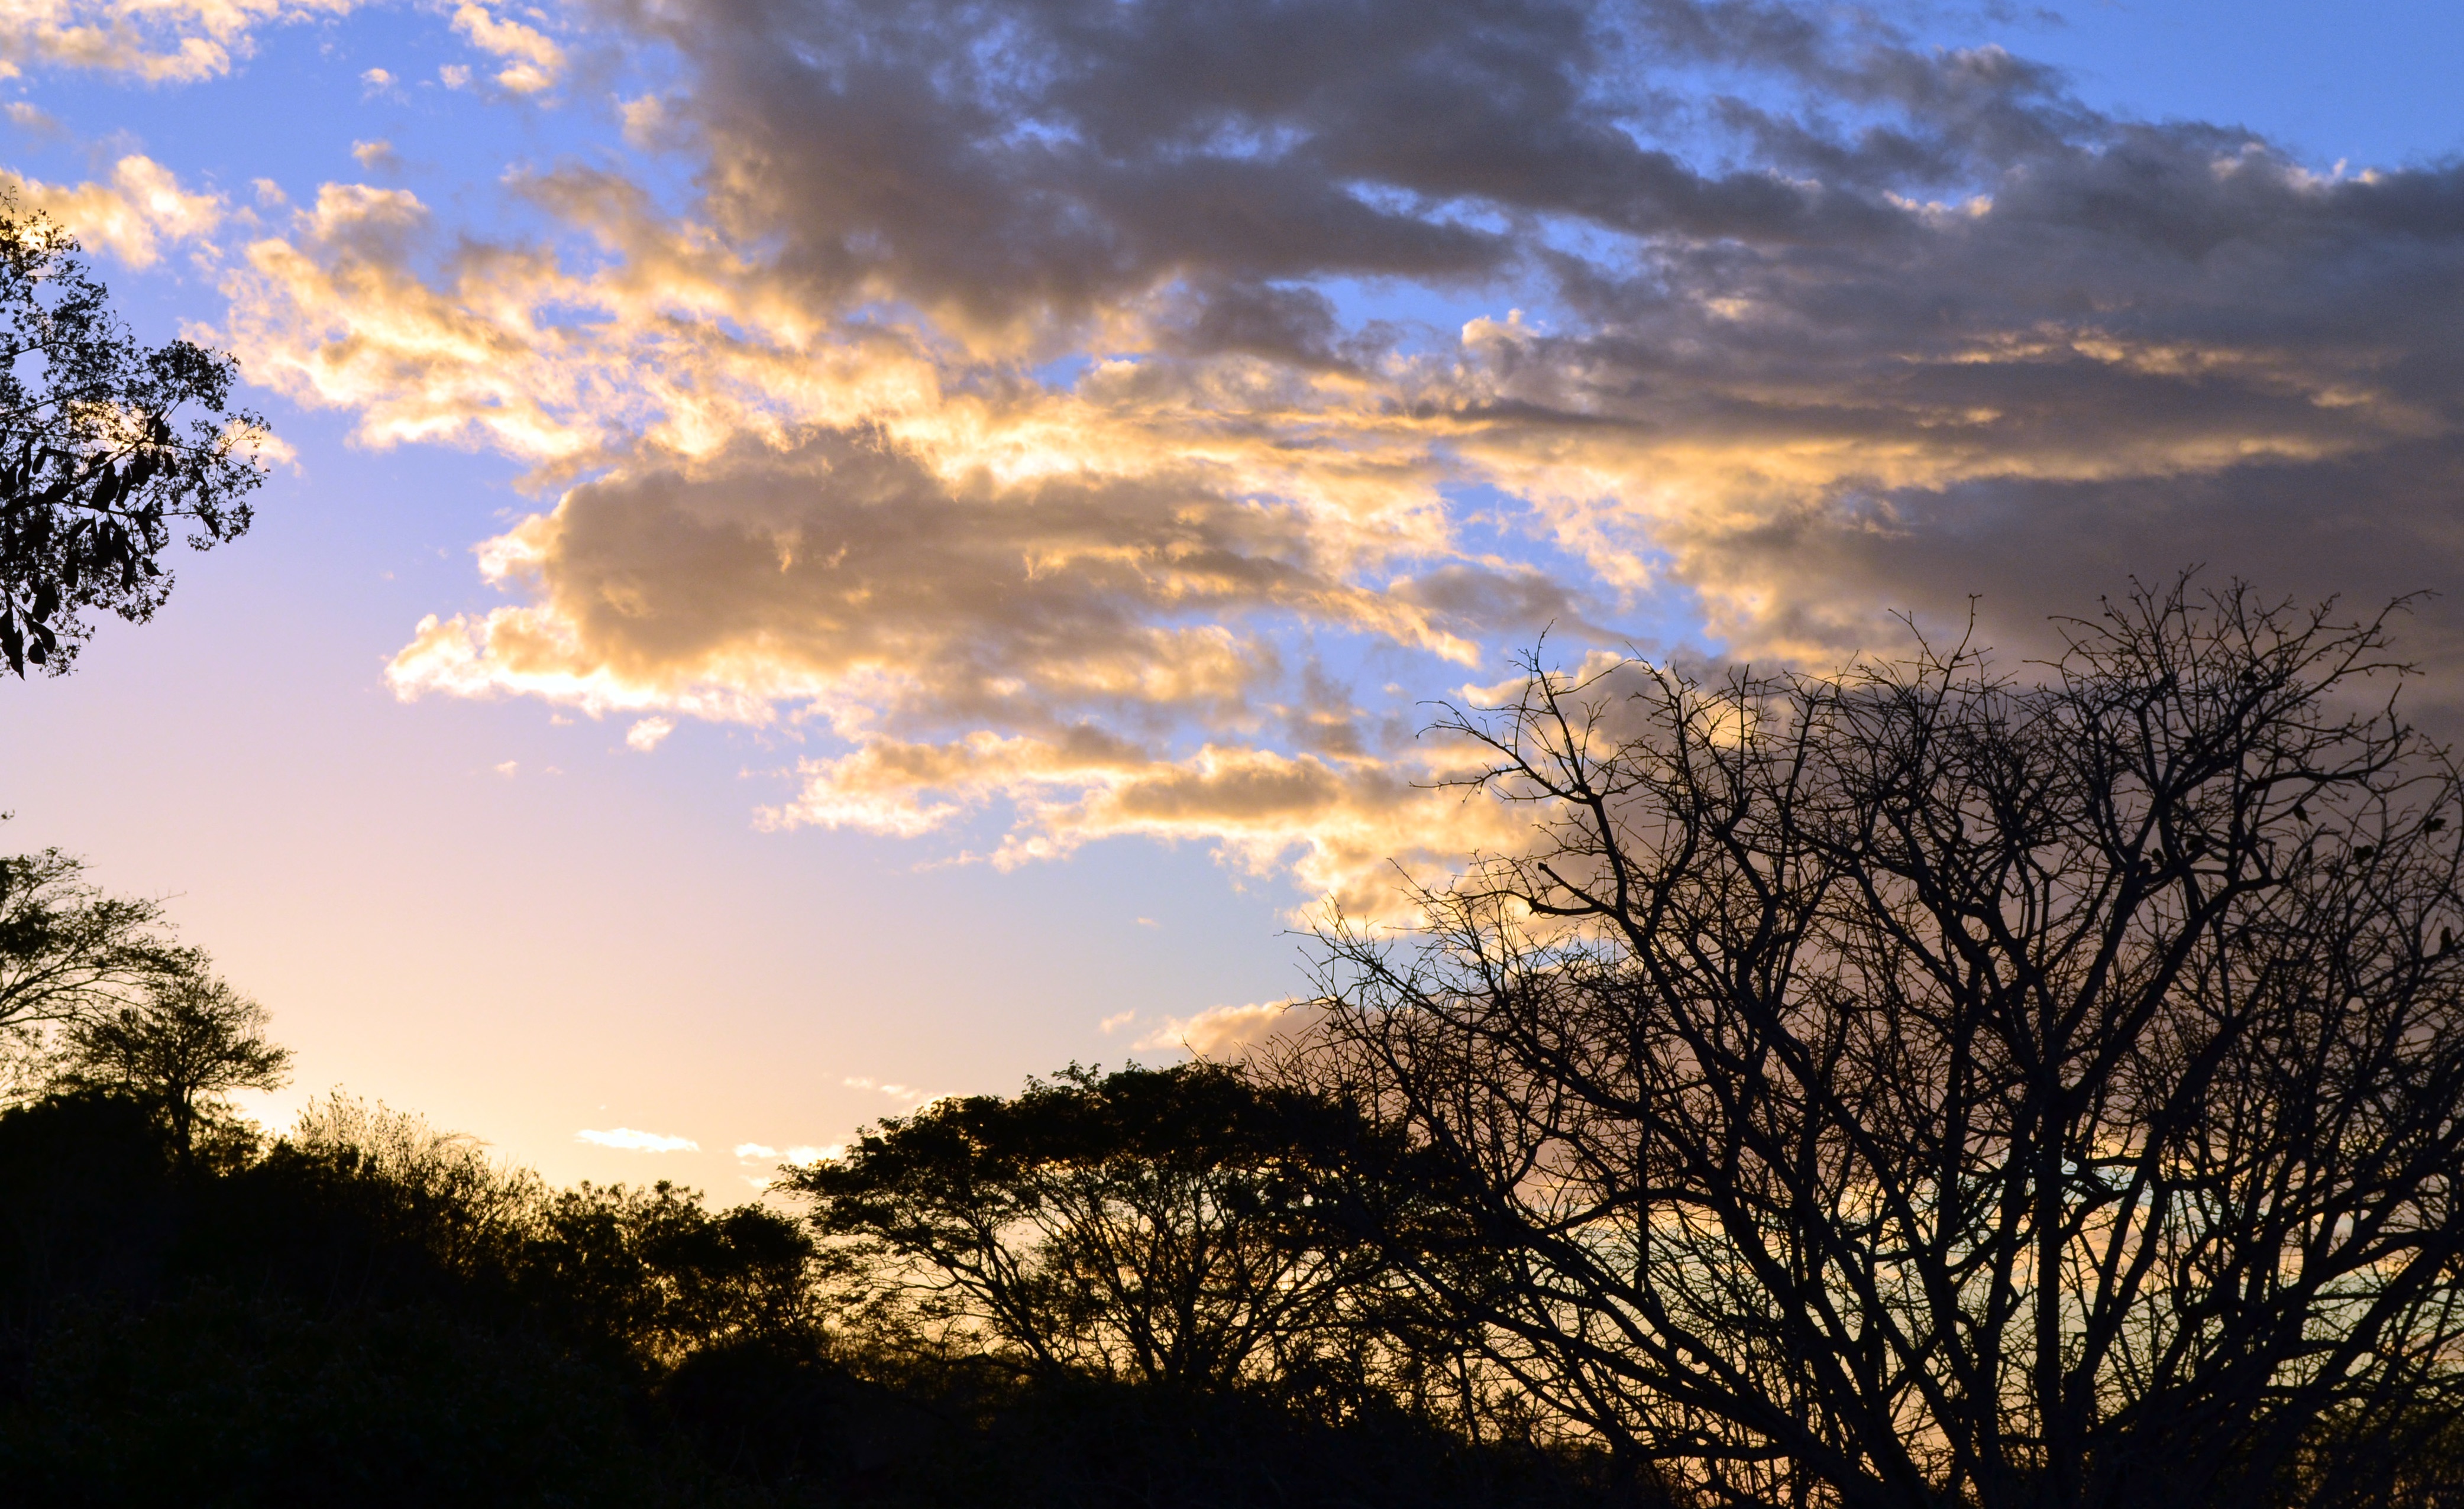
tree, nature, branch, cloud, plant, sky, sun, sunrise, sunset, field, sunlight, morning, dawn, atmosphere, dusk, evening, afterglow, meteorological phenomenon, woody plant, red sky at morning